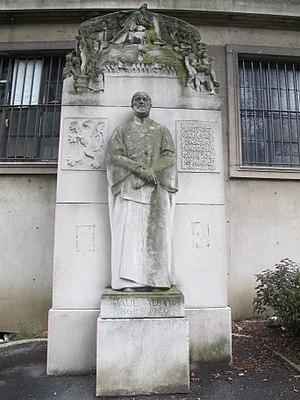
Monument à Paul Adam, au Trocadéro (jardins), le long de l'avenue du président-Wilson (Paris, 16e). Inscription
Paul Auguste Marie Adam, né le 7 décembre 1862 à Paris où il est mort le 2 janvier 1920, est un écrivain français et critique d'art.
L'avenue du Président-Wilson est une avenue des 8ᵉ et 16ᵉ arrondissements de Paris.